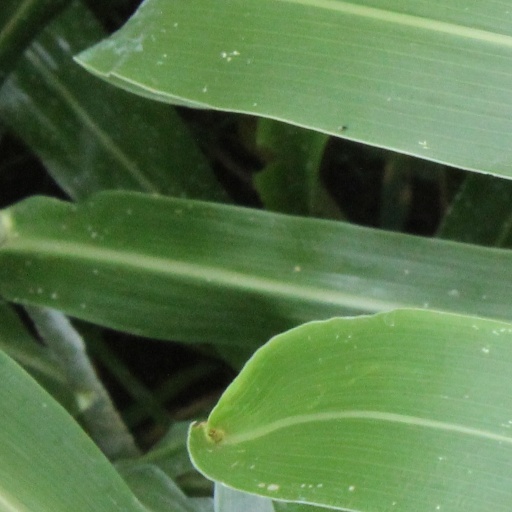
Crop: sorghum